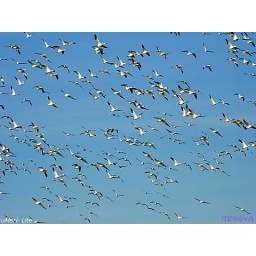
Thousands of geese and ducks were either in the sky or in the water in December 2007 in their annual migration.